Emily O'Reilly

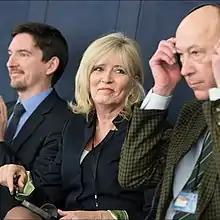
O'Reilly and husband Stephen Ryan (right) in 2019

In a speech delivered in Dublin on 20 June 2006 to the Institute of Public Administration, O'Reilly criticised "some service providers, both public and private" for retreating from dealing personally with the public through the use of call centres and the Internet. She mentioned the Irish Revenue Commissioners in this context, pointing out that a significant proportion of the clients of these bodies "do not have access to the web" and therefore the level of personal contact is inadequate as a consequence. She also believed that public access to information under the Freedom of Information Act had been "excessively curtailed", often in order to protect sectional interests, such as the performance of schools. She advised that the Act should be extended to include a number of public bodies previously exempted from the law, including the Garda Síochána, the Central Bank of Ireland and the National Asset Management Agency and that fees charged were a further inhibitor.